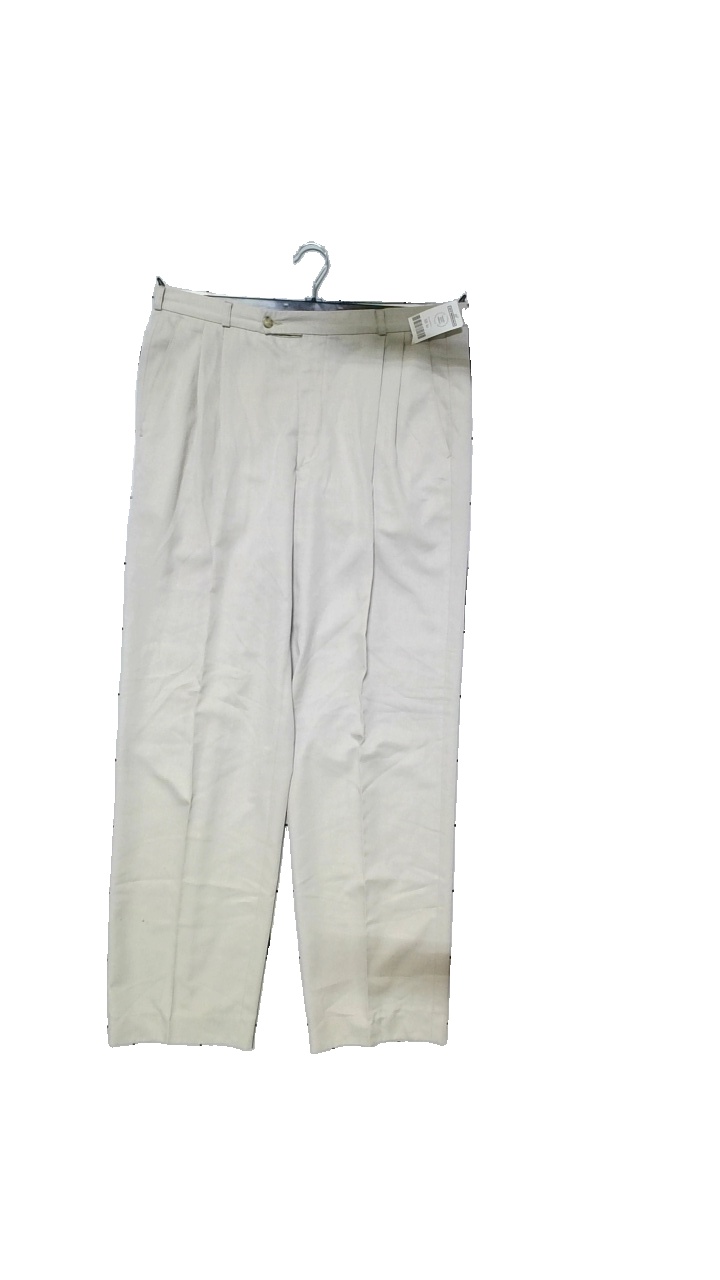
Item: Trousers (Men)
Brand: Florentino
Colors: Beige
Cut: Regular
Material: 65%Polyester,35%Viscos
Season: All
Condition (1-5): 3
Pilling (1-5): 4
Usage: Reuse
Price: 50-100